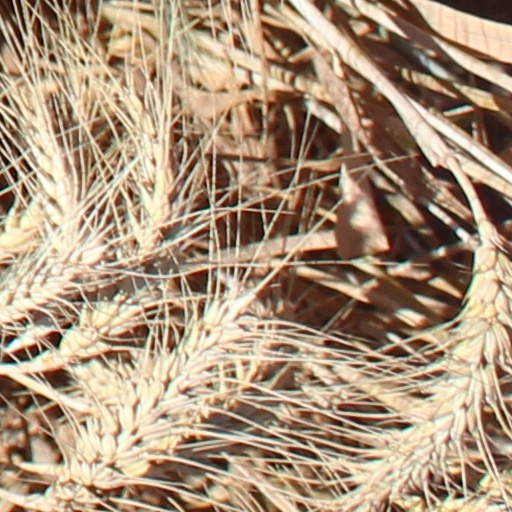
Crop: wheat